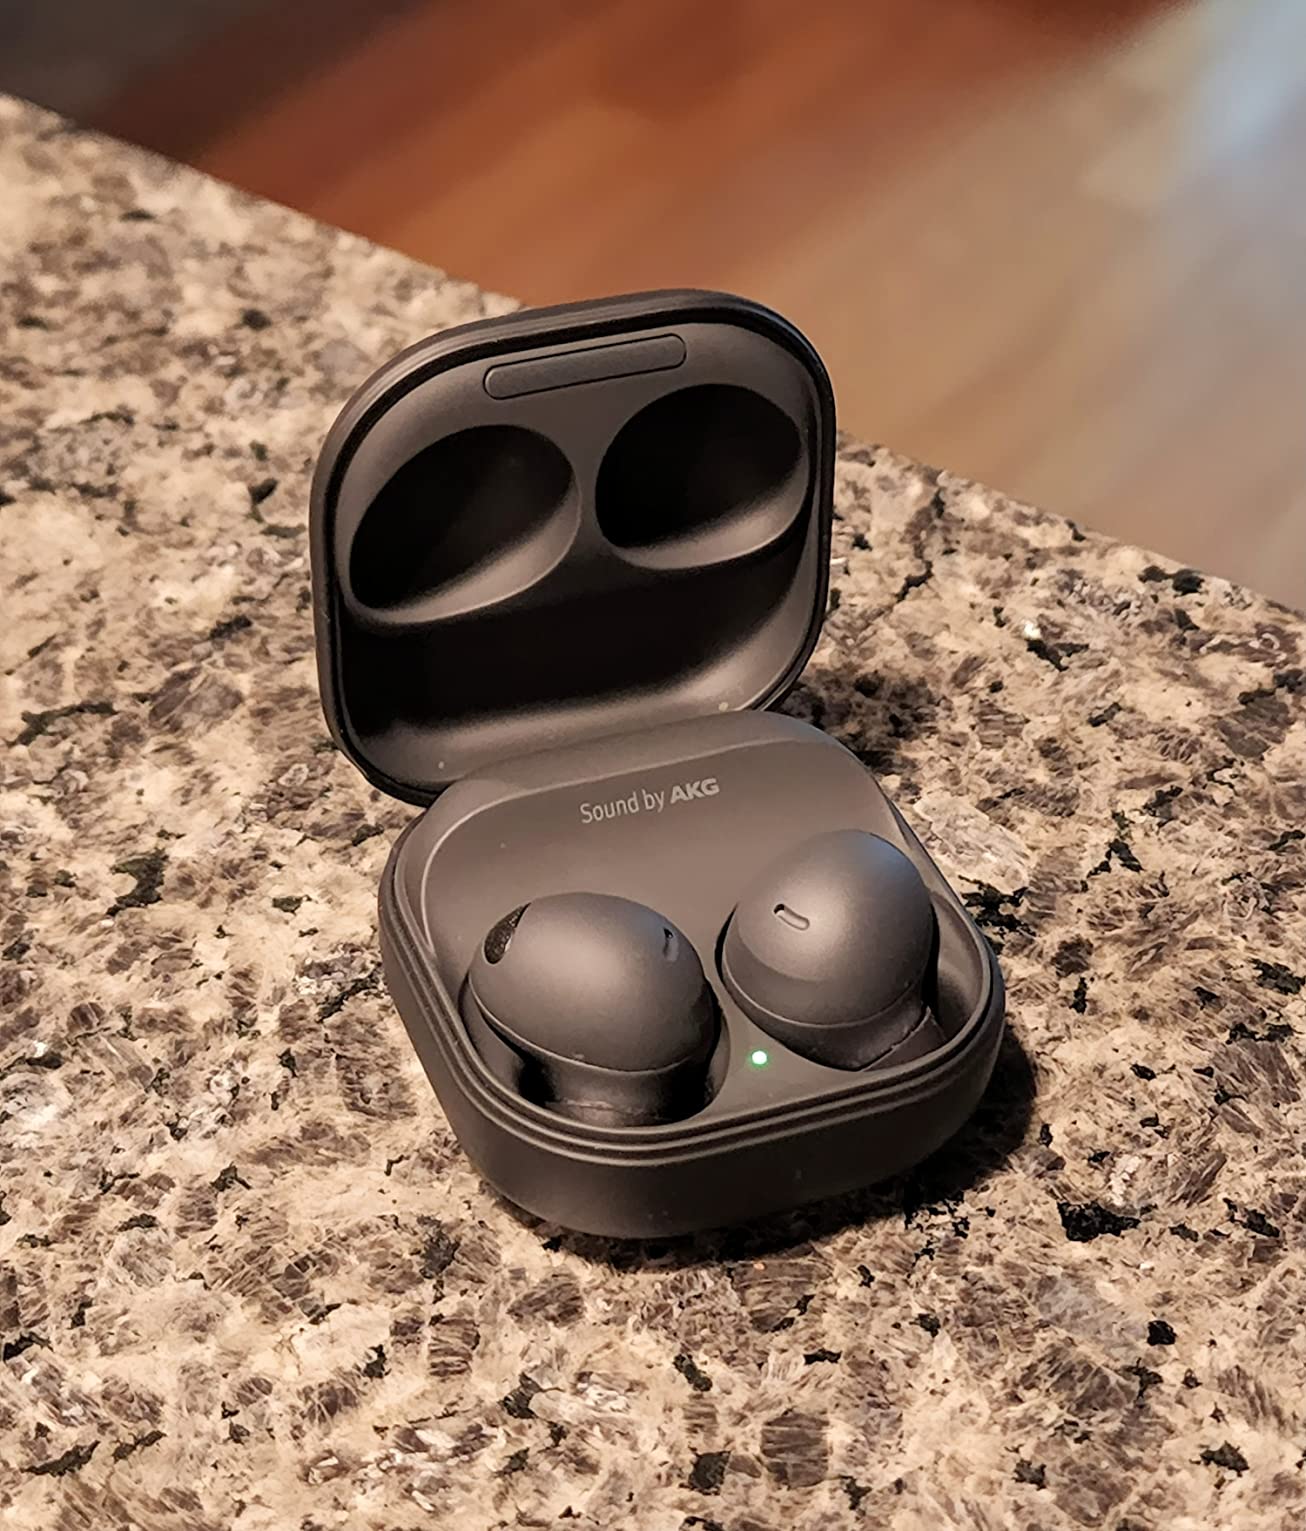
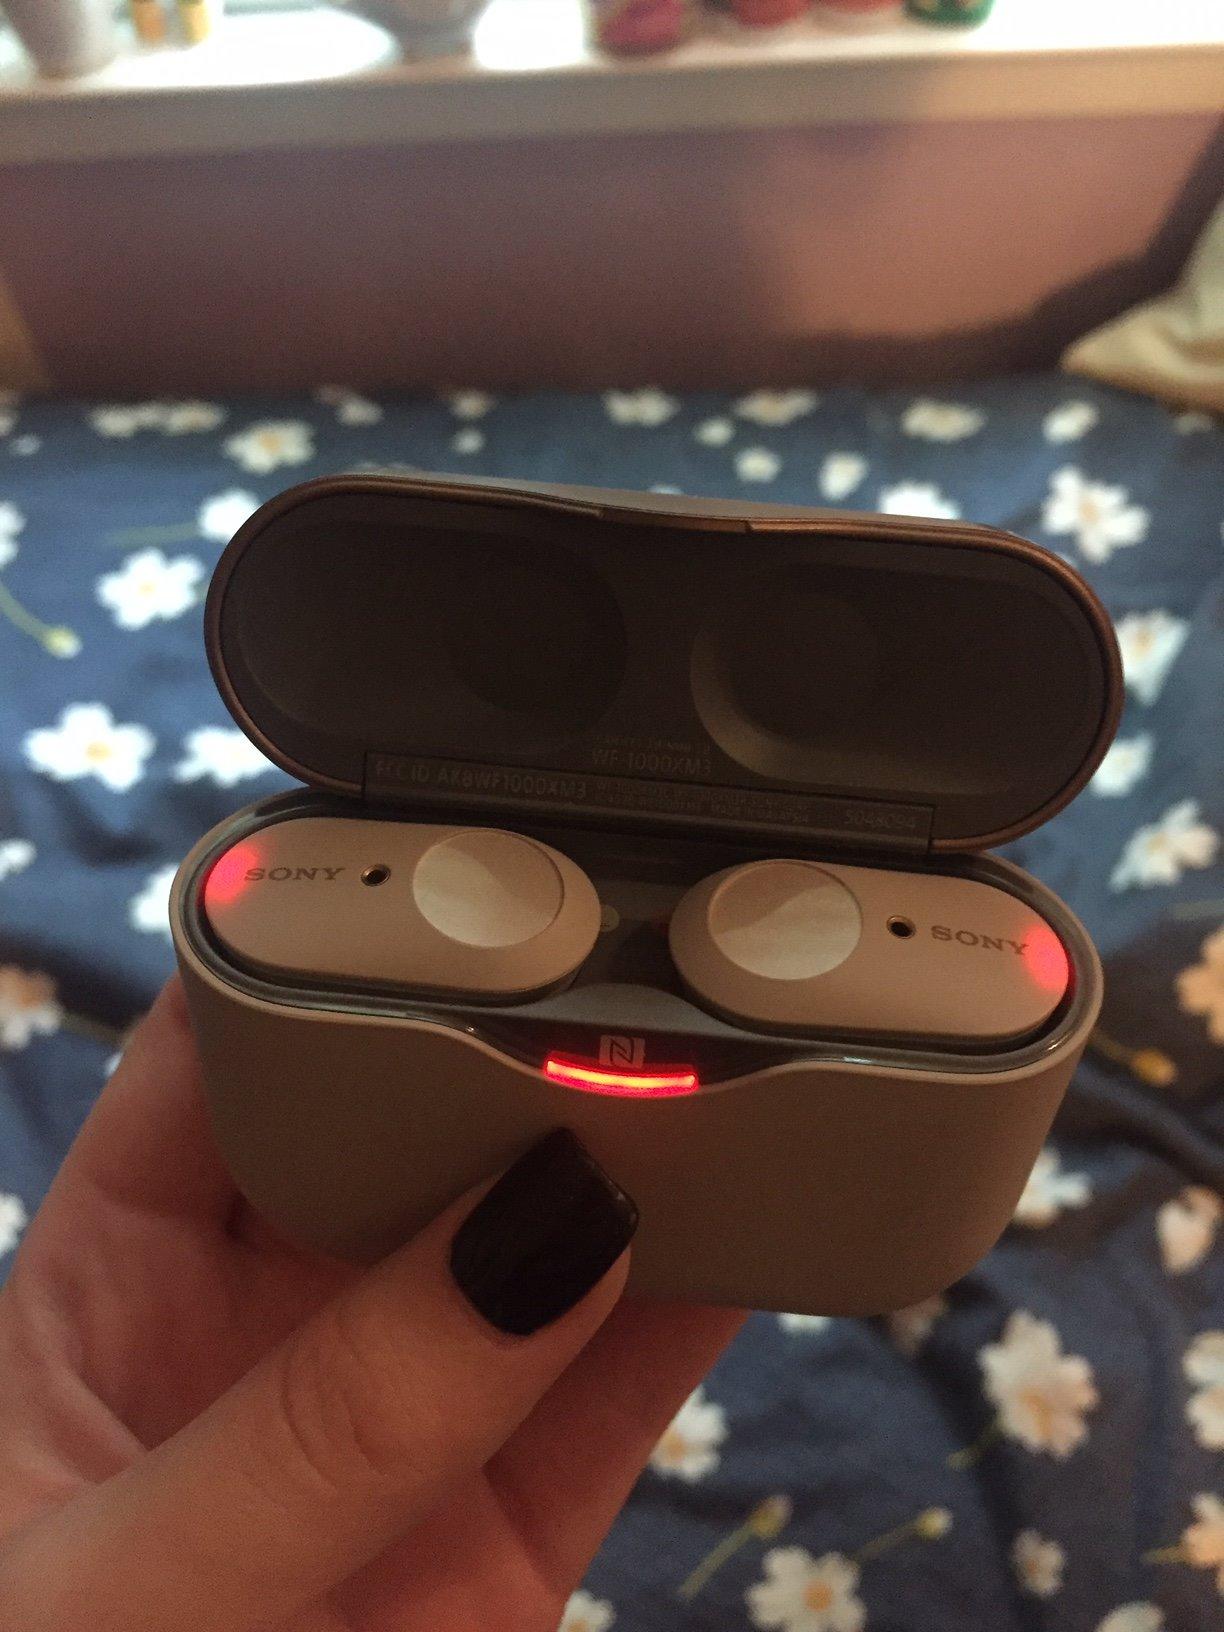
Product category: earbuds
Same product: no